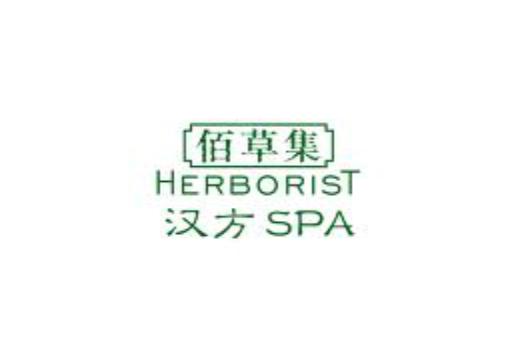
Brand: Herborist
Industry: Necessities